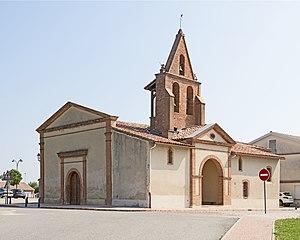
Pujaudran est une commune française située dans le département du Gers en région Occitanie.
Églises possédant un clocher-mur, ou clocher à peigne, clocher-arcade ou campenard.